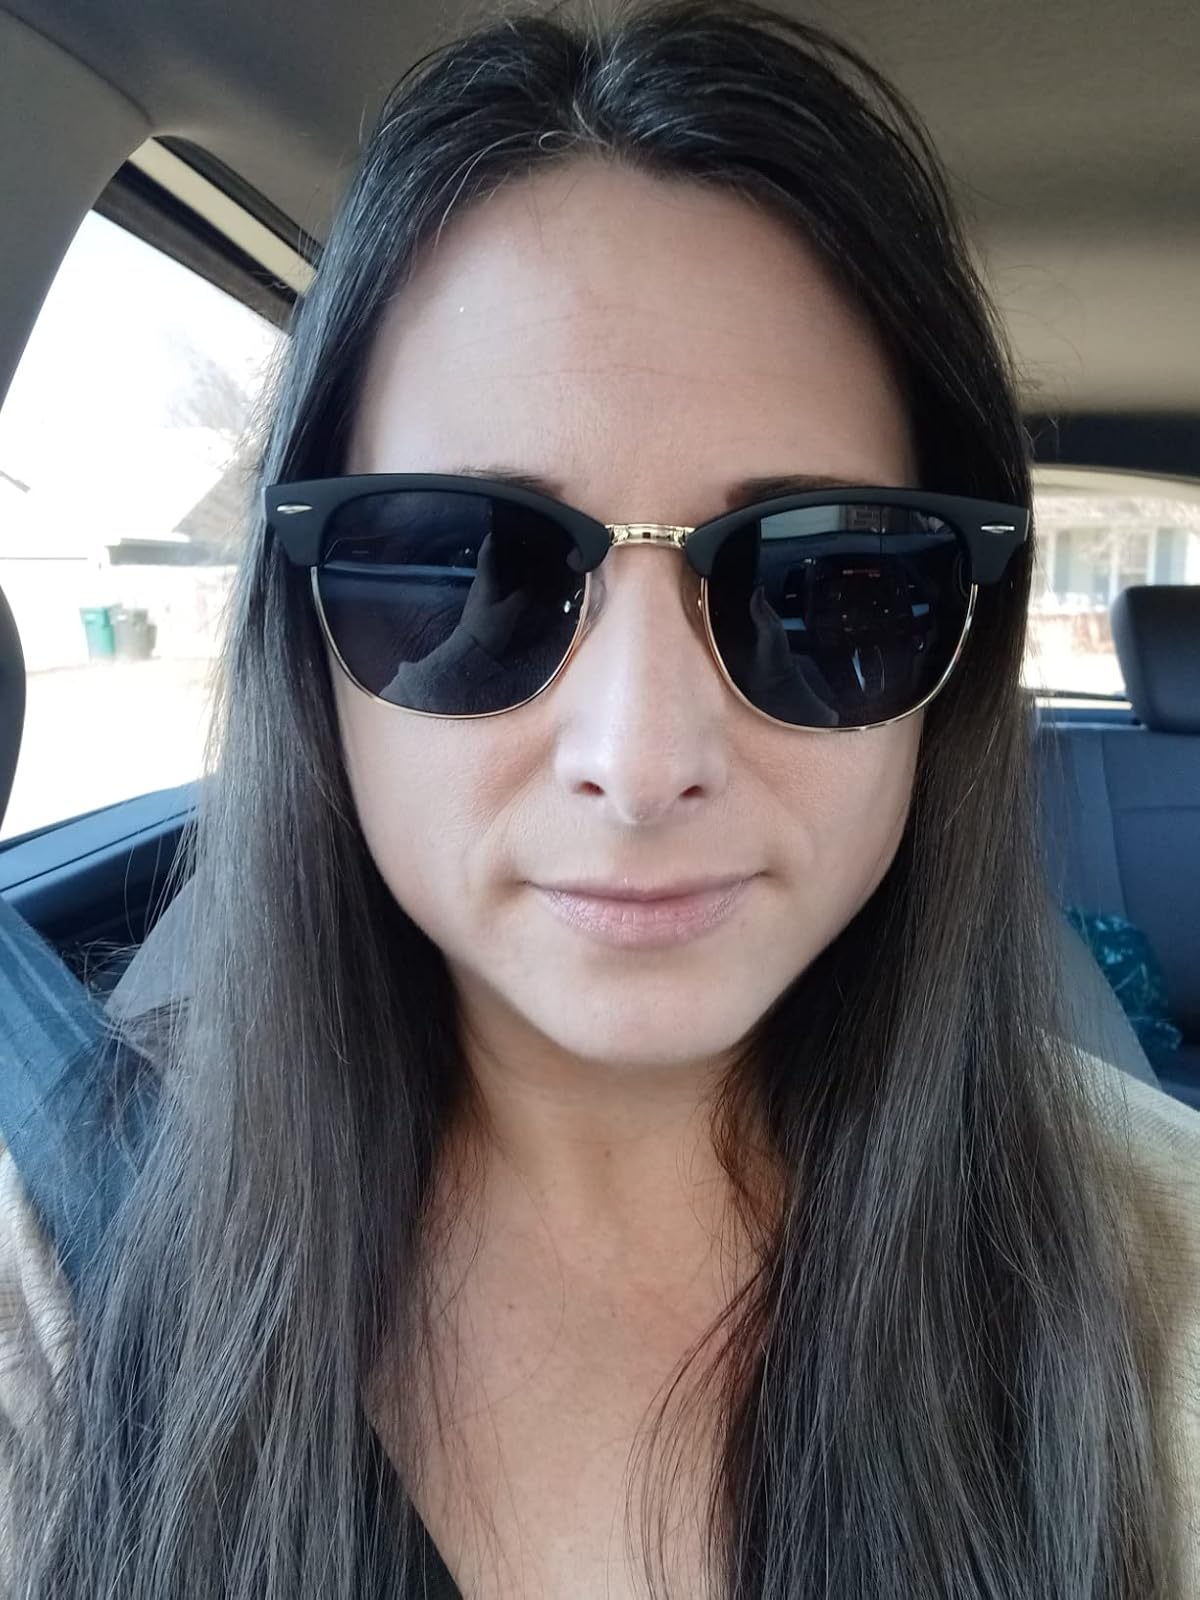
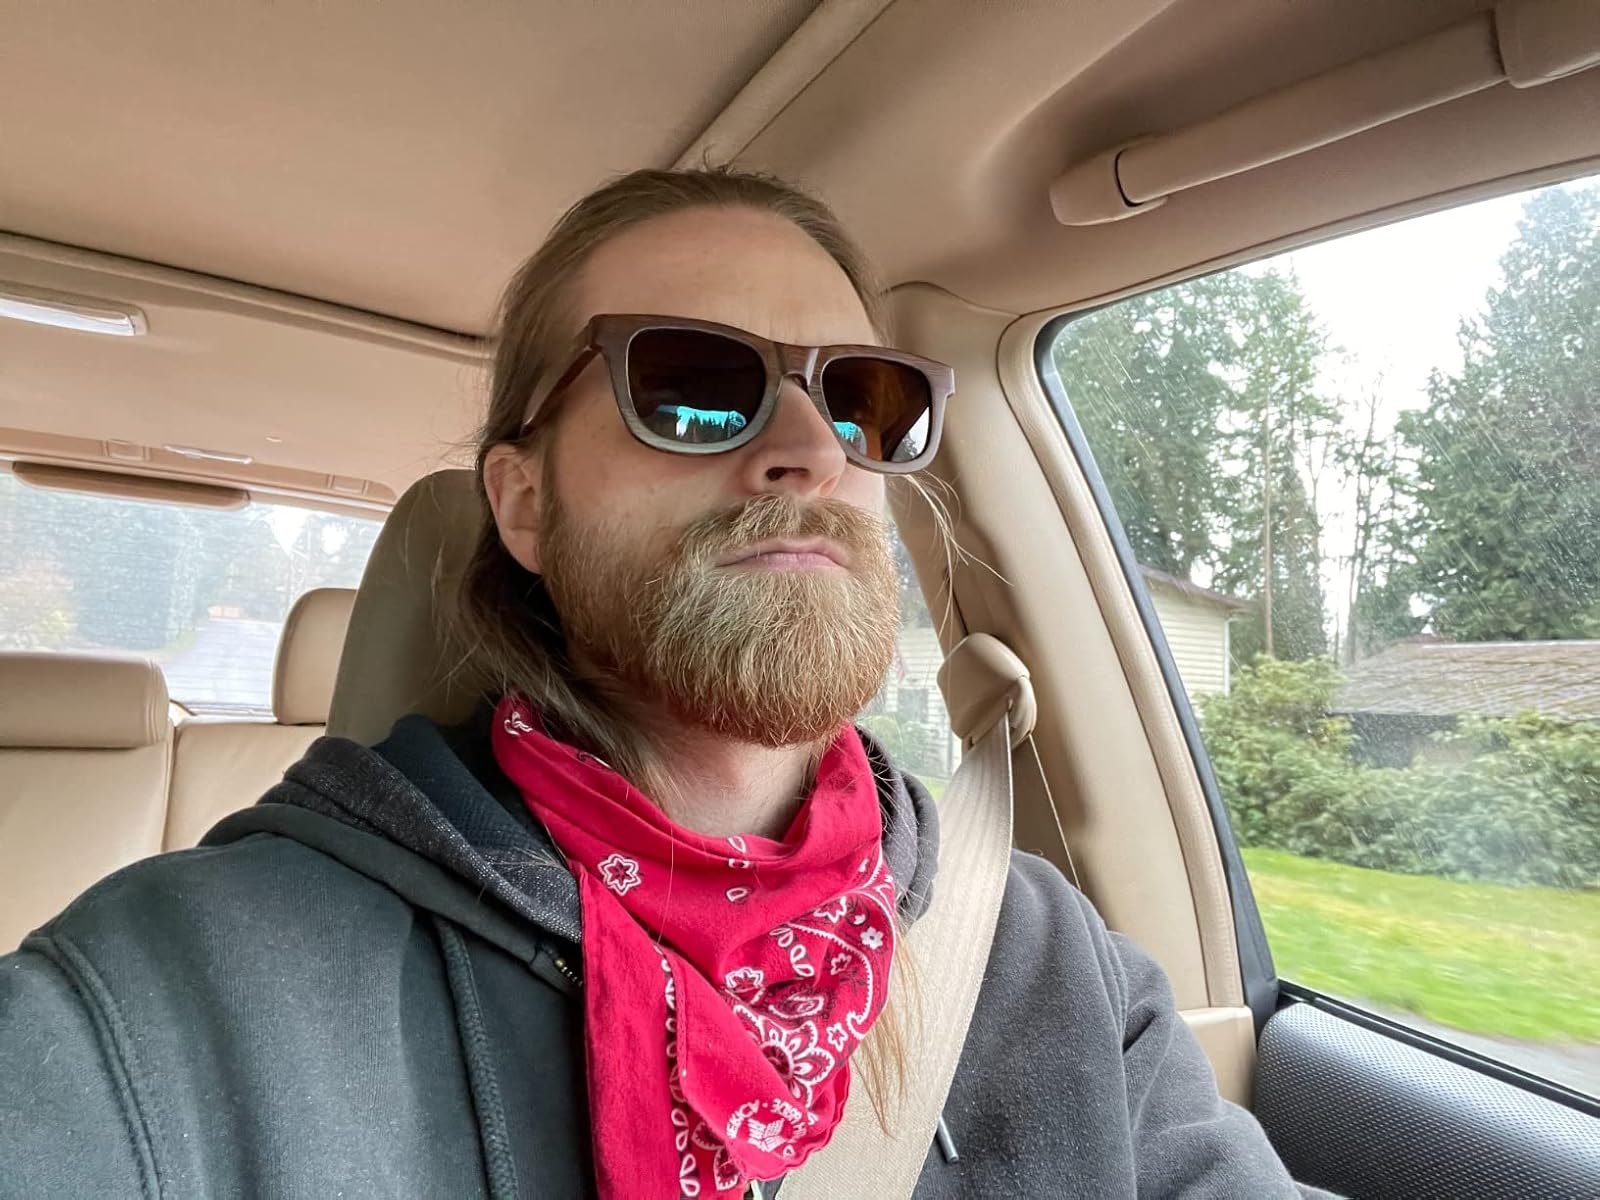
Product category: accessories_sunglasses
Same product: no